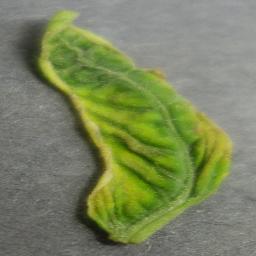
Label: Tomato___Tomato_Yellow_Leaf_Curl_Virus